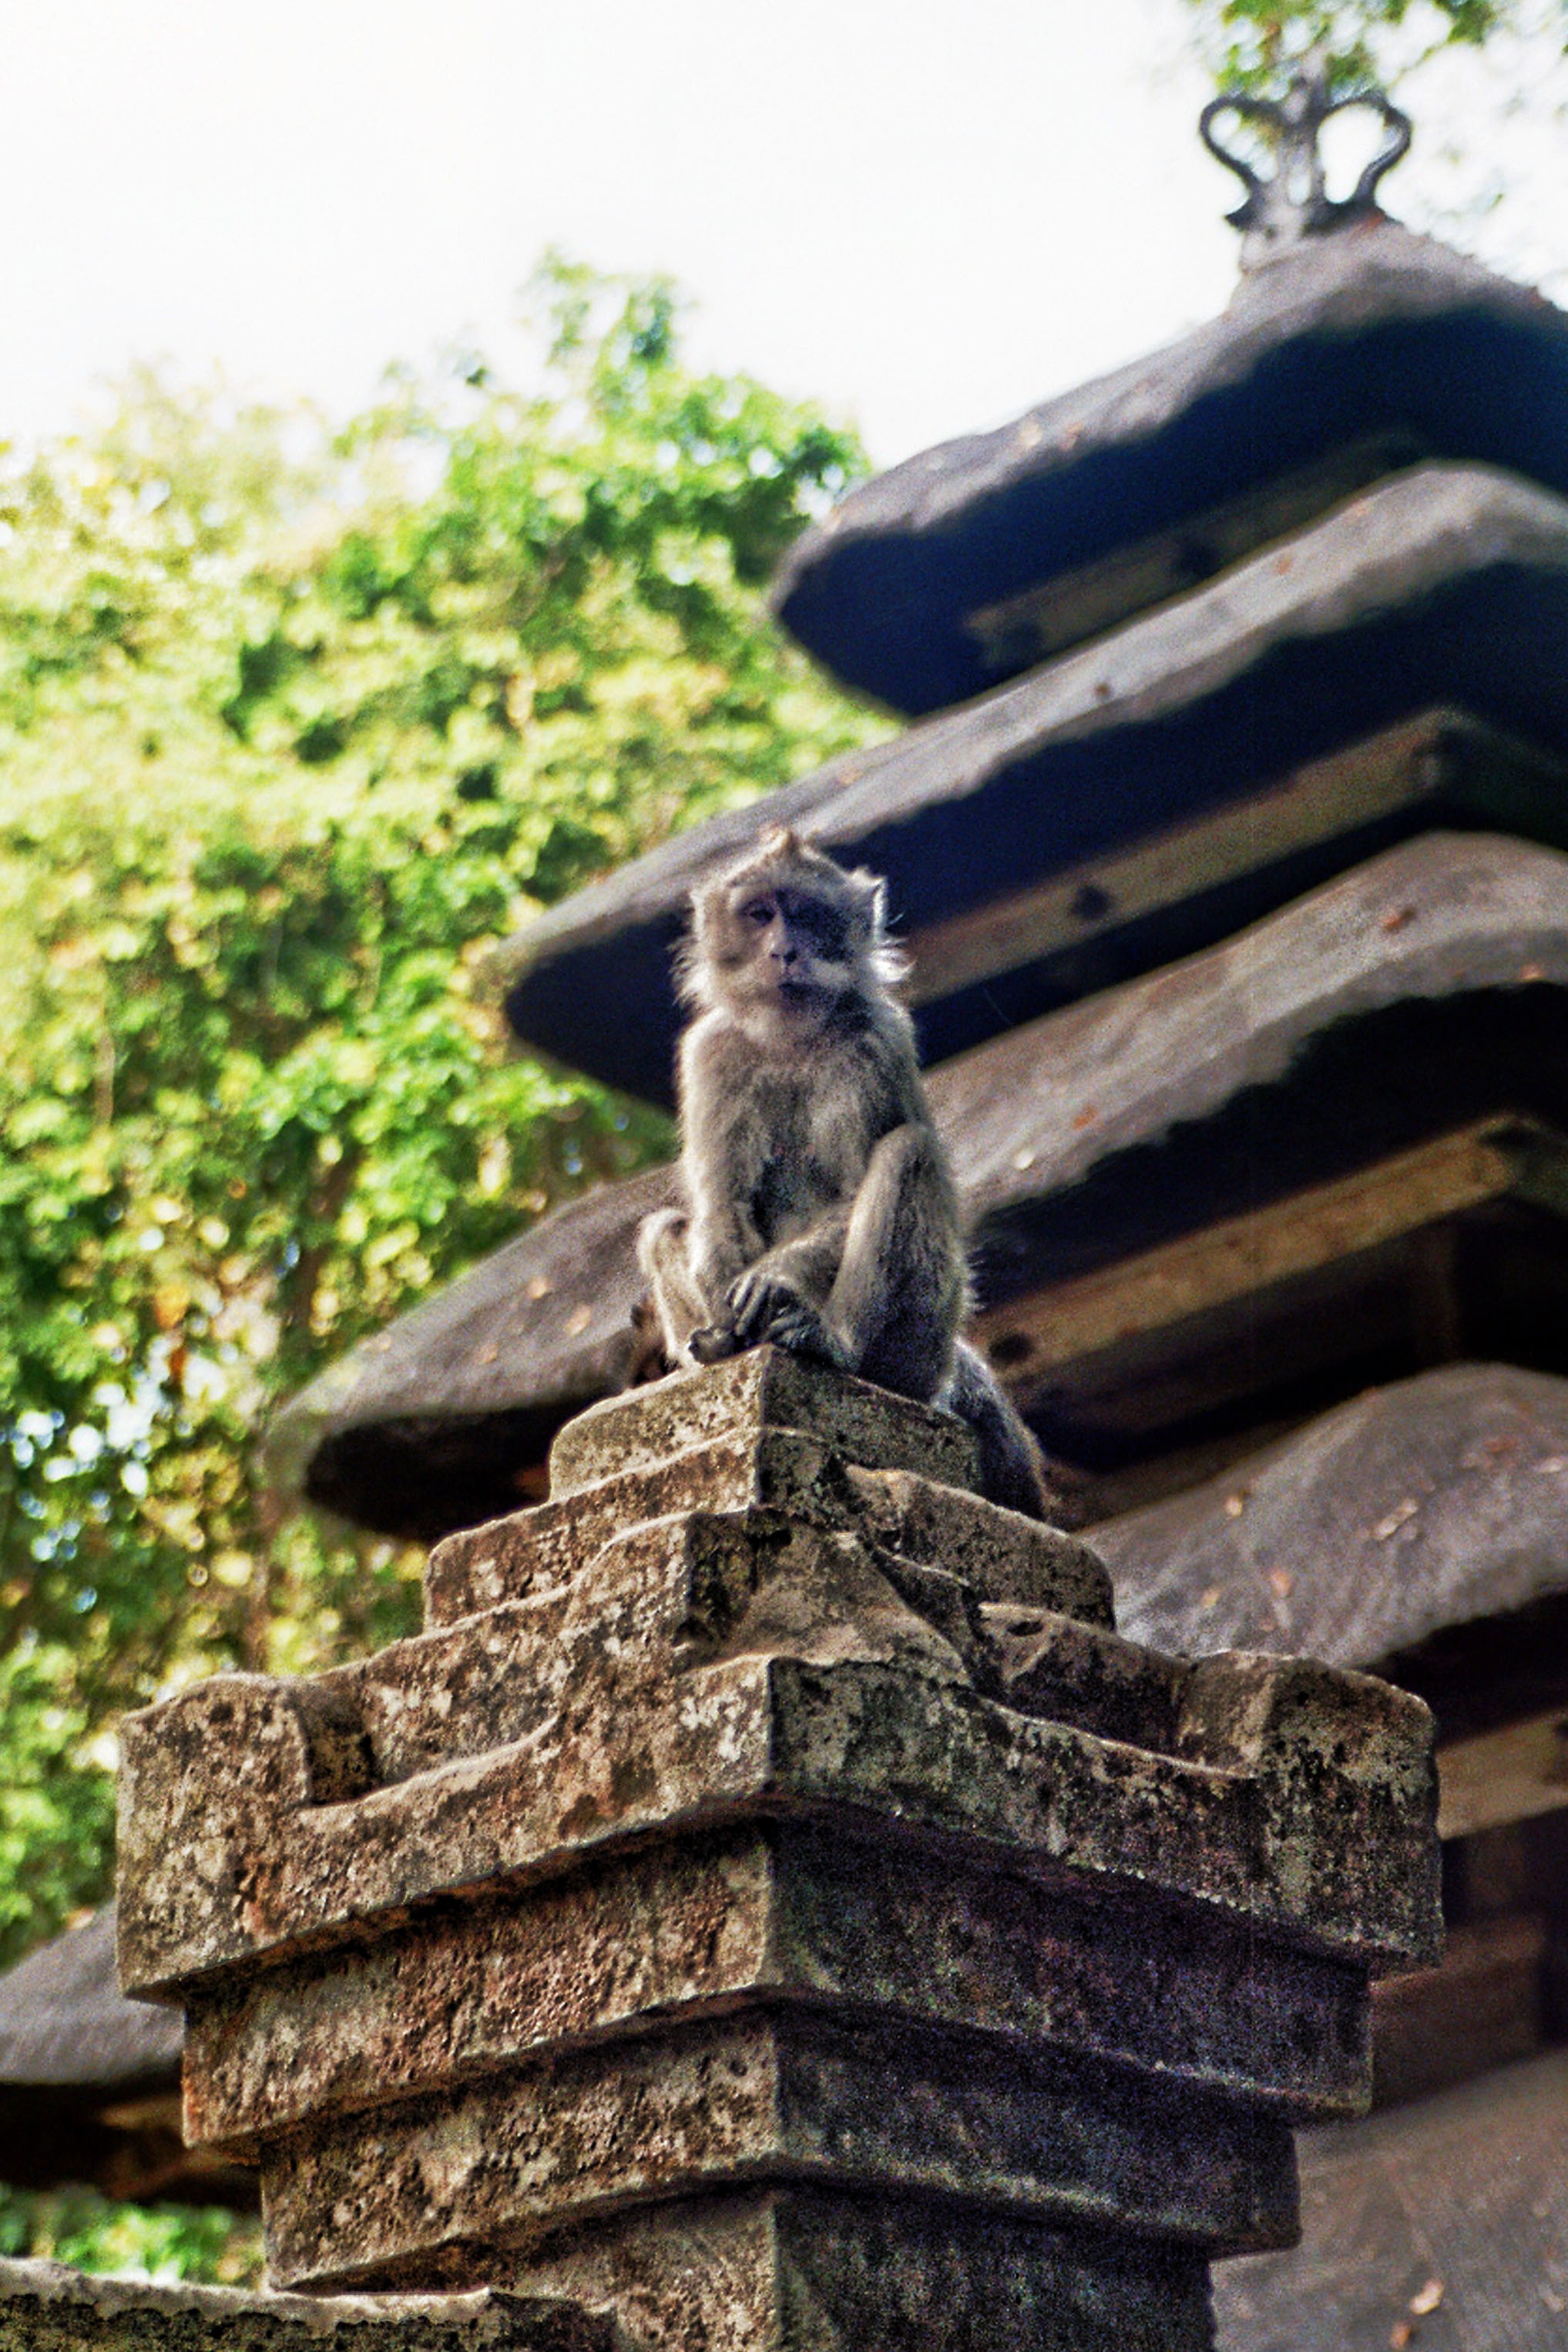
watch, animal, wild, statue, monkey, chef, fauna, sit, gargoyle, furry, overview, males, vigilant, monkey males, monkey sitting